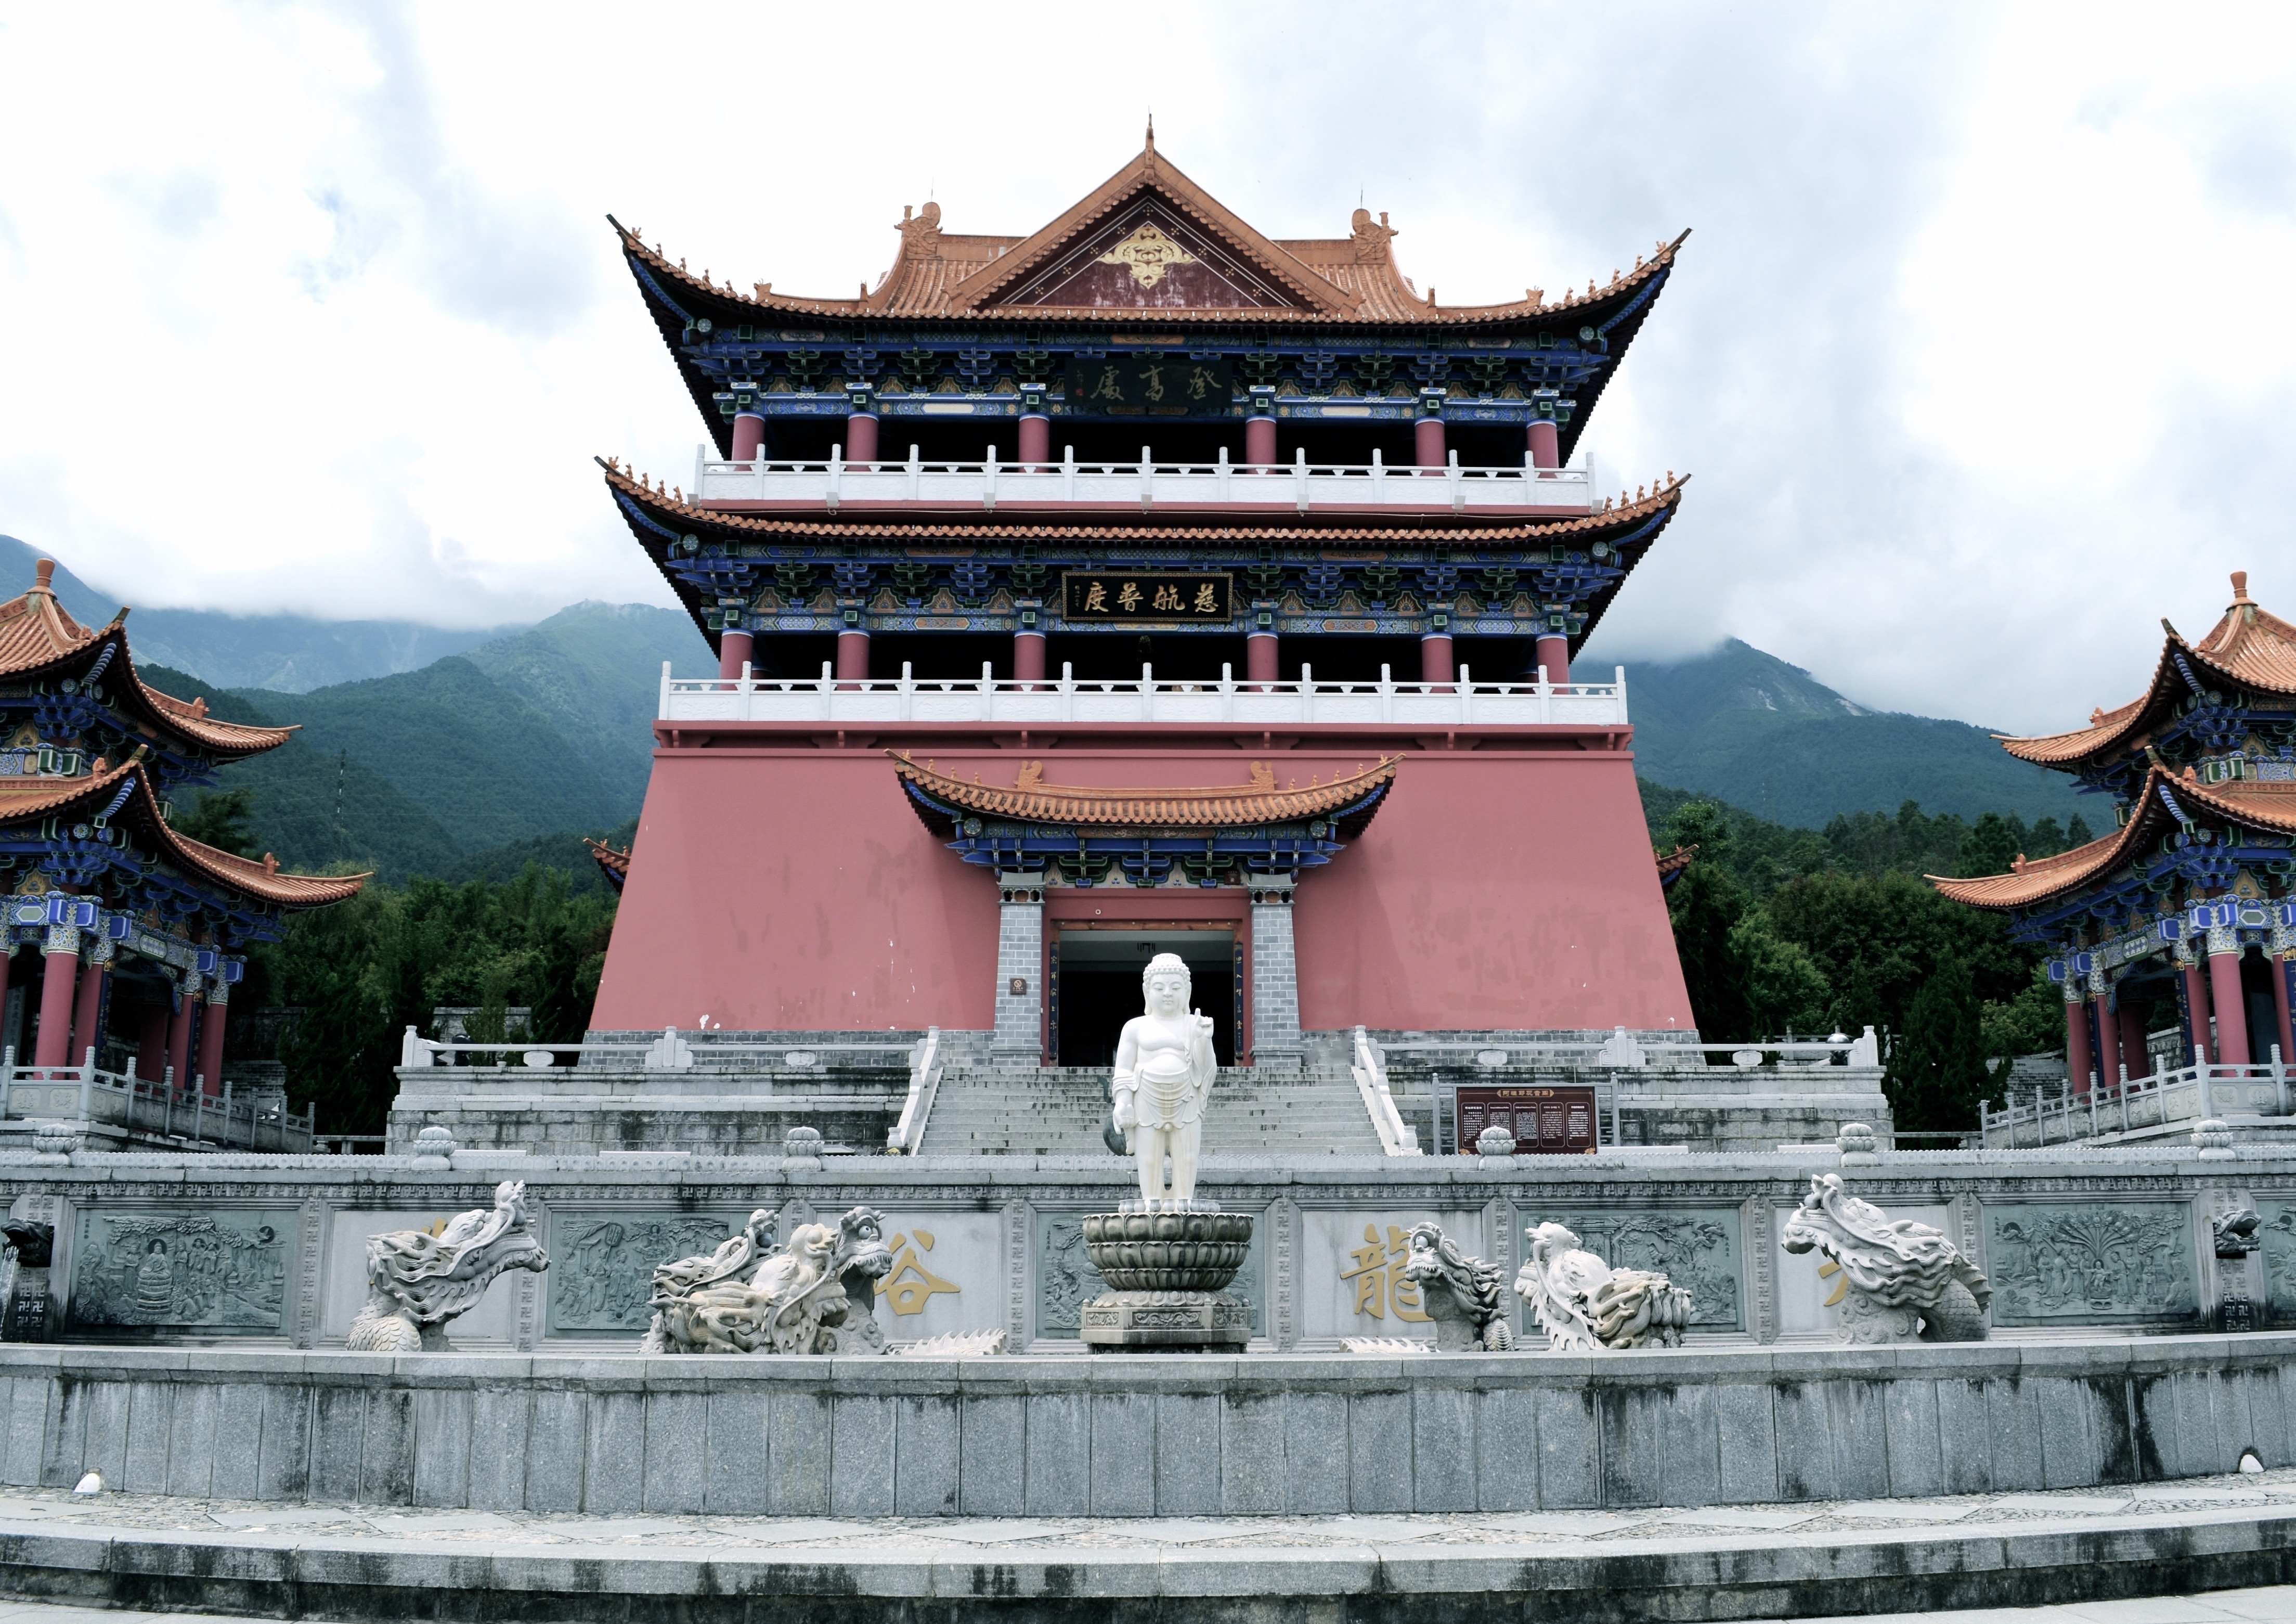
building, palace, travel, tower, landmark, place of worship, temple, shrine, china, chinese architecture, pagoda, in yunnan province, hindu temple, historic site, ancient history, shinto shrine, kowloon bathing